Aazam

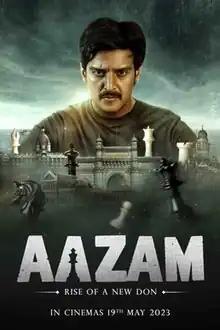

Aazam is a 2023 Indian Hindi language film, written and directed by Shravan Tiwari. The film features Jimmy Sheirgill, Abhimanyu Singh, Indraneil Sengupta and Raza Murad.